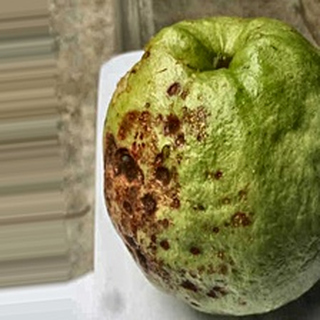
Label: guava_anthracnose